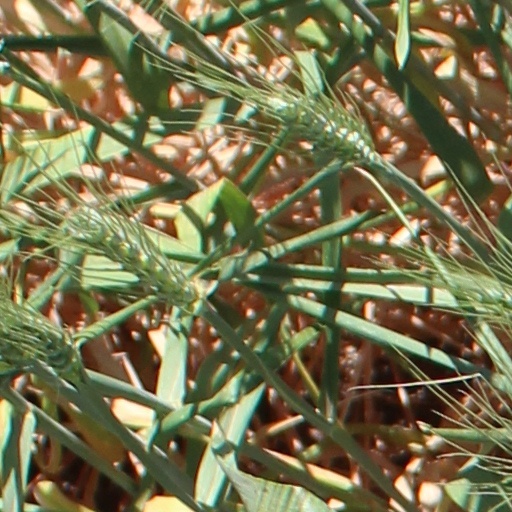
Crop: wheat